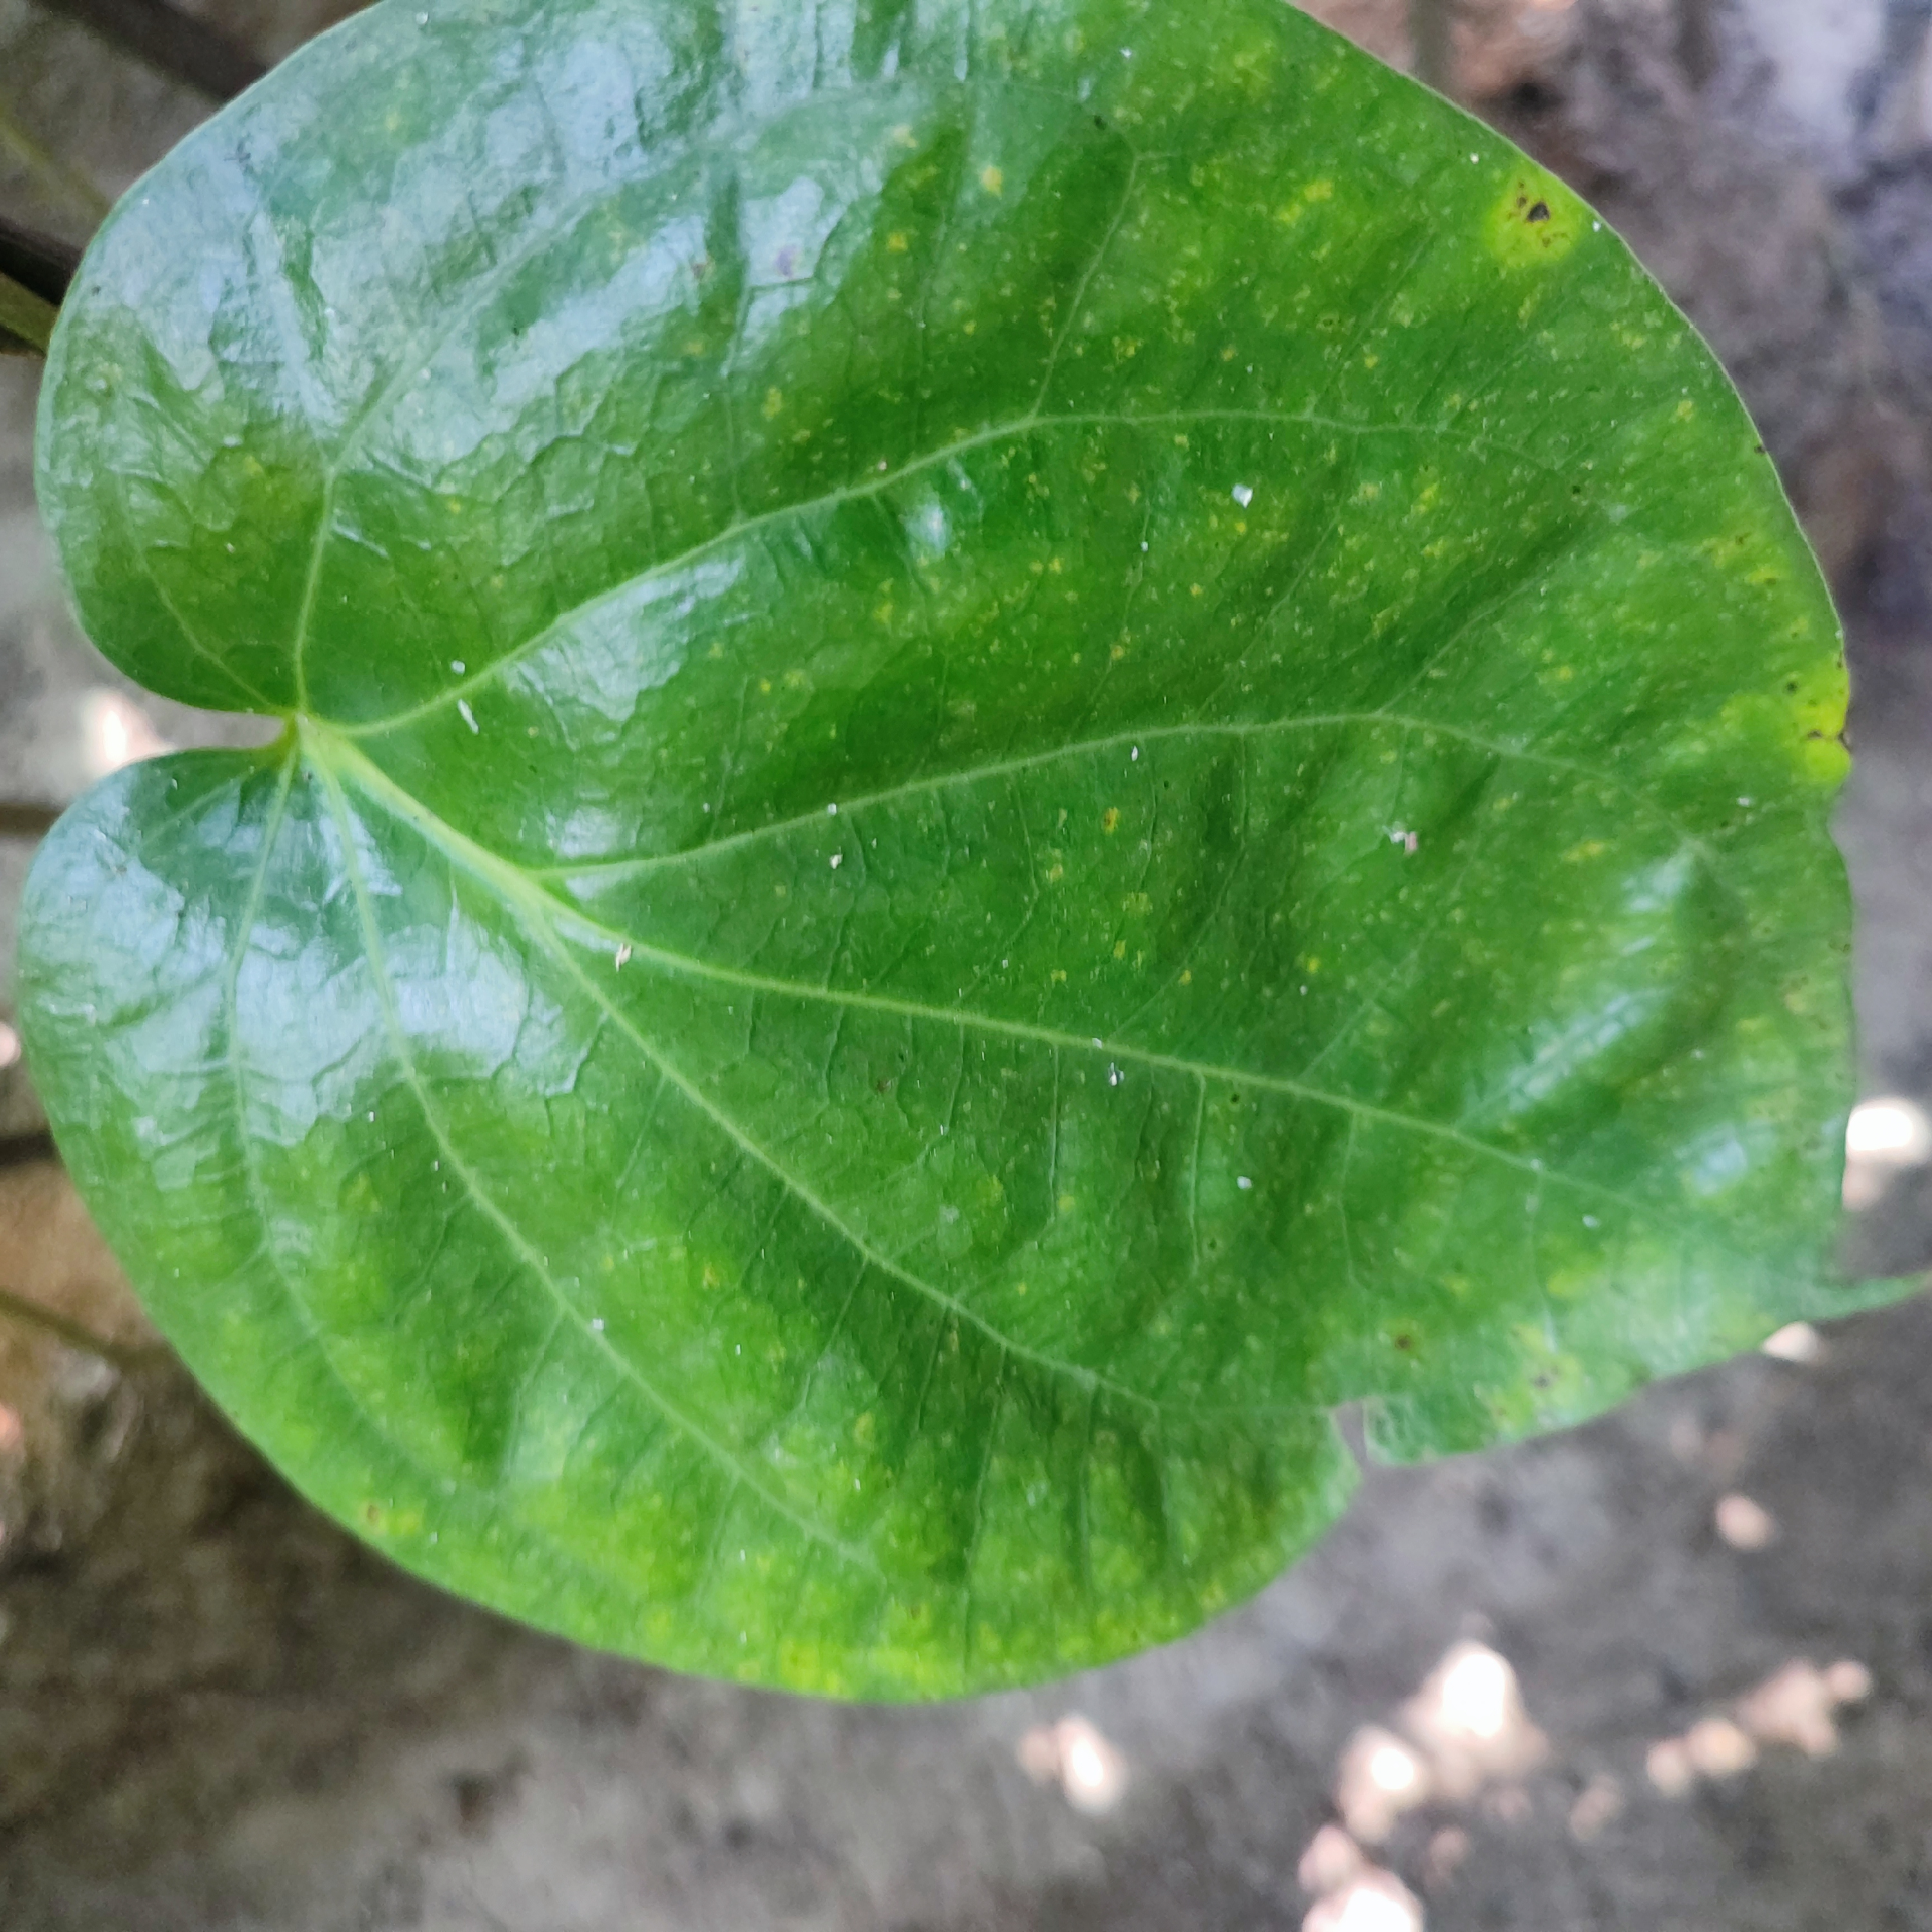
Label: Healthy_Leaf